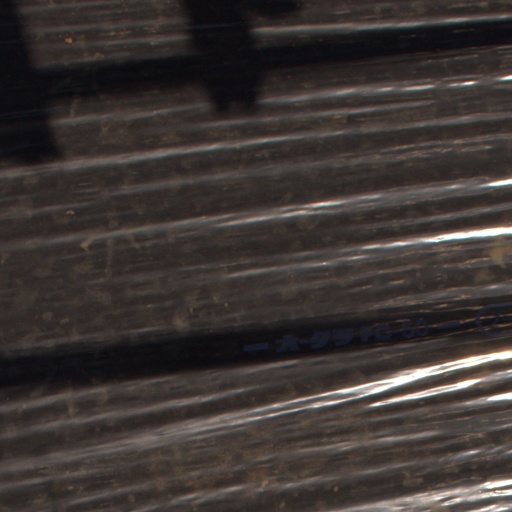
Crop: Jerusalem artichoke